Francis Lee (footballer)

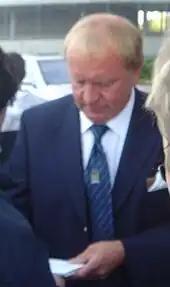
Lee signing an autograph

Lee made his debut for England, aged 24 on 11 December 1968 in a friendly game against Bulgaria at Wembley Stadium. His first goal came in his next game, a 5–0 win, again in a friendly, against France on 12 March 1969. The same year, Lee played on a "Rest of the UK" team in a match against Wales to mark the investiture of the Prince of Wales. Lee played the first half of the match and scored what turned out to be the winning goal in the 33rd minute.